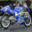
Label: motorcycle